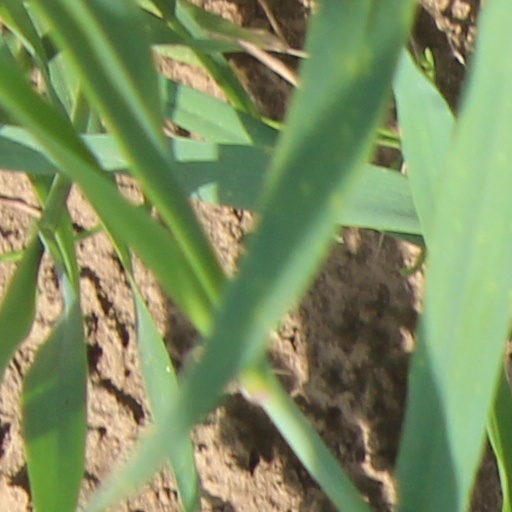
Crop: wheat